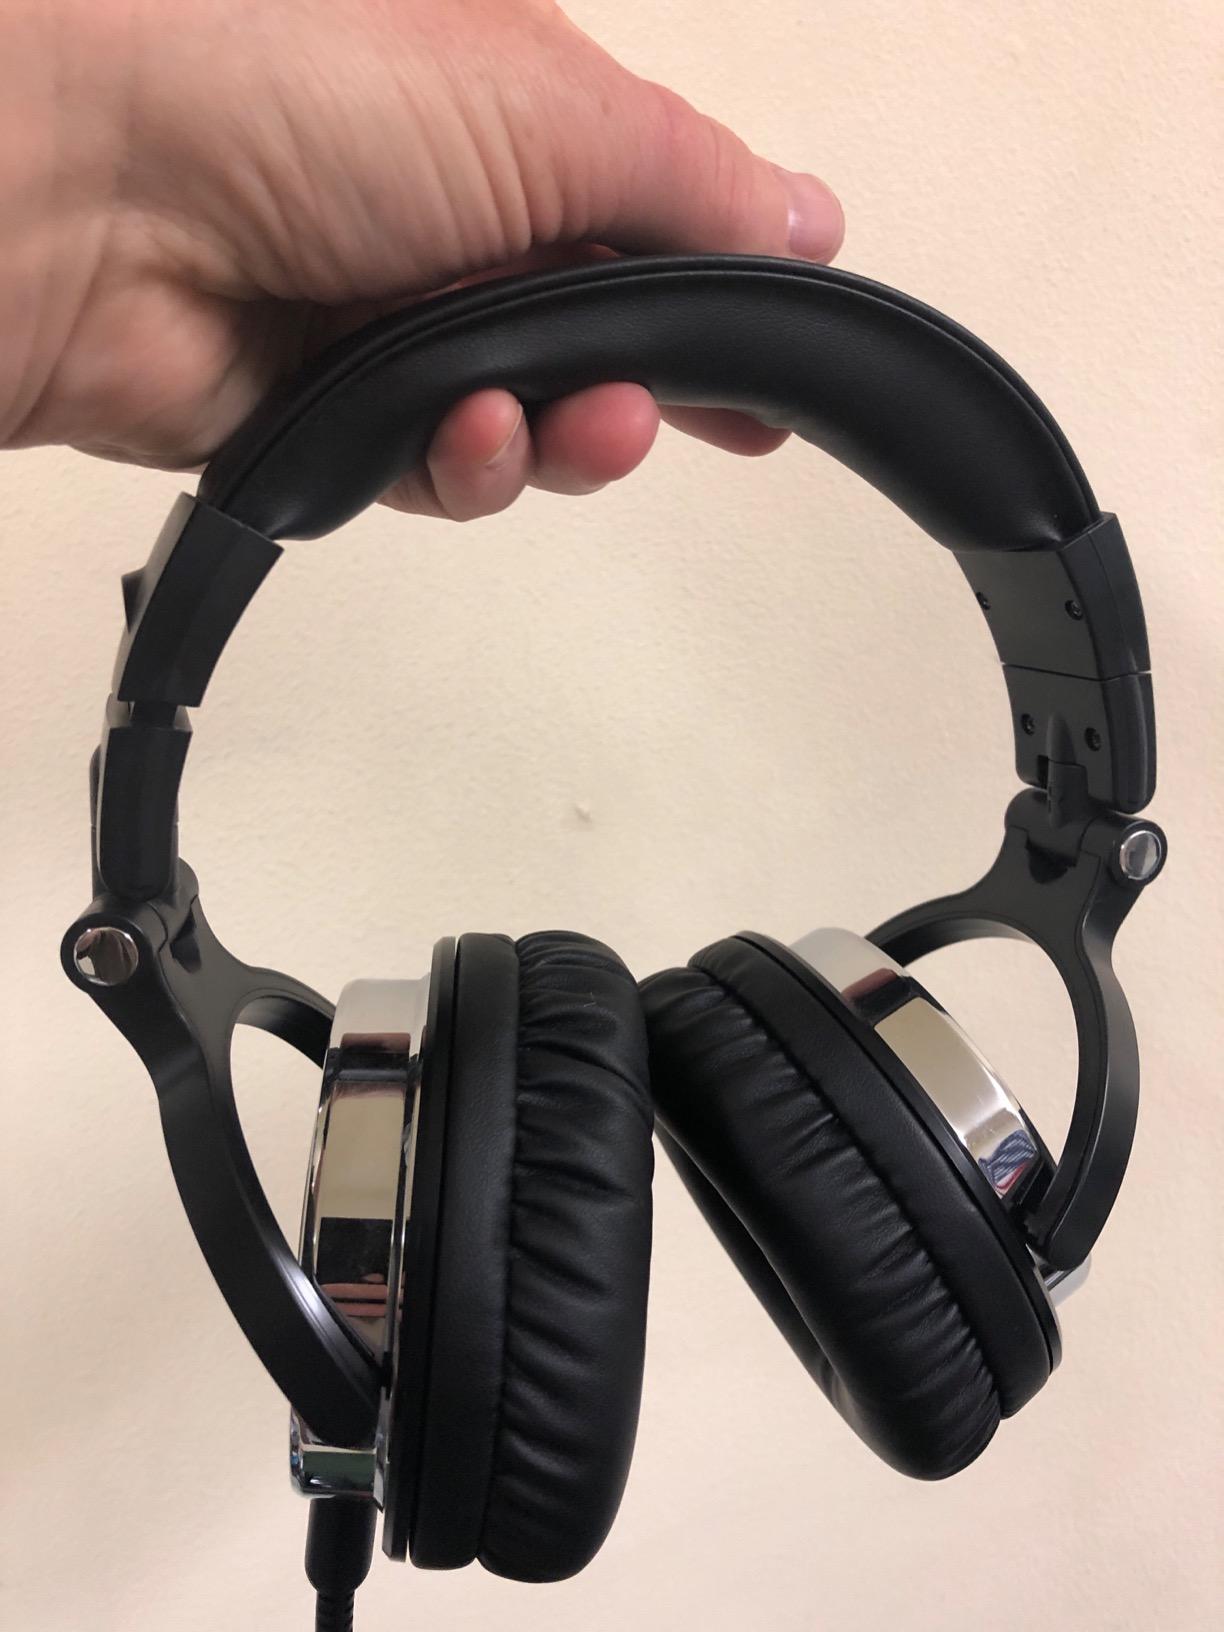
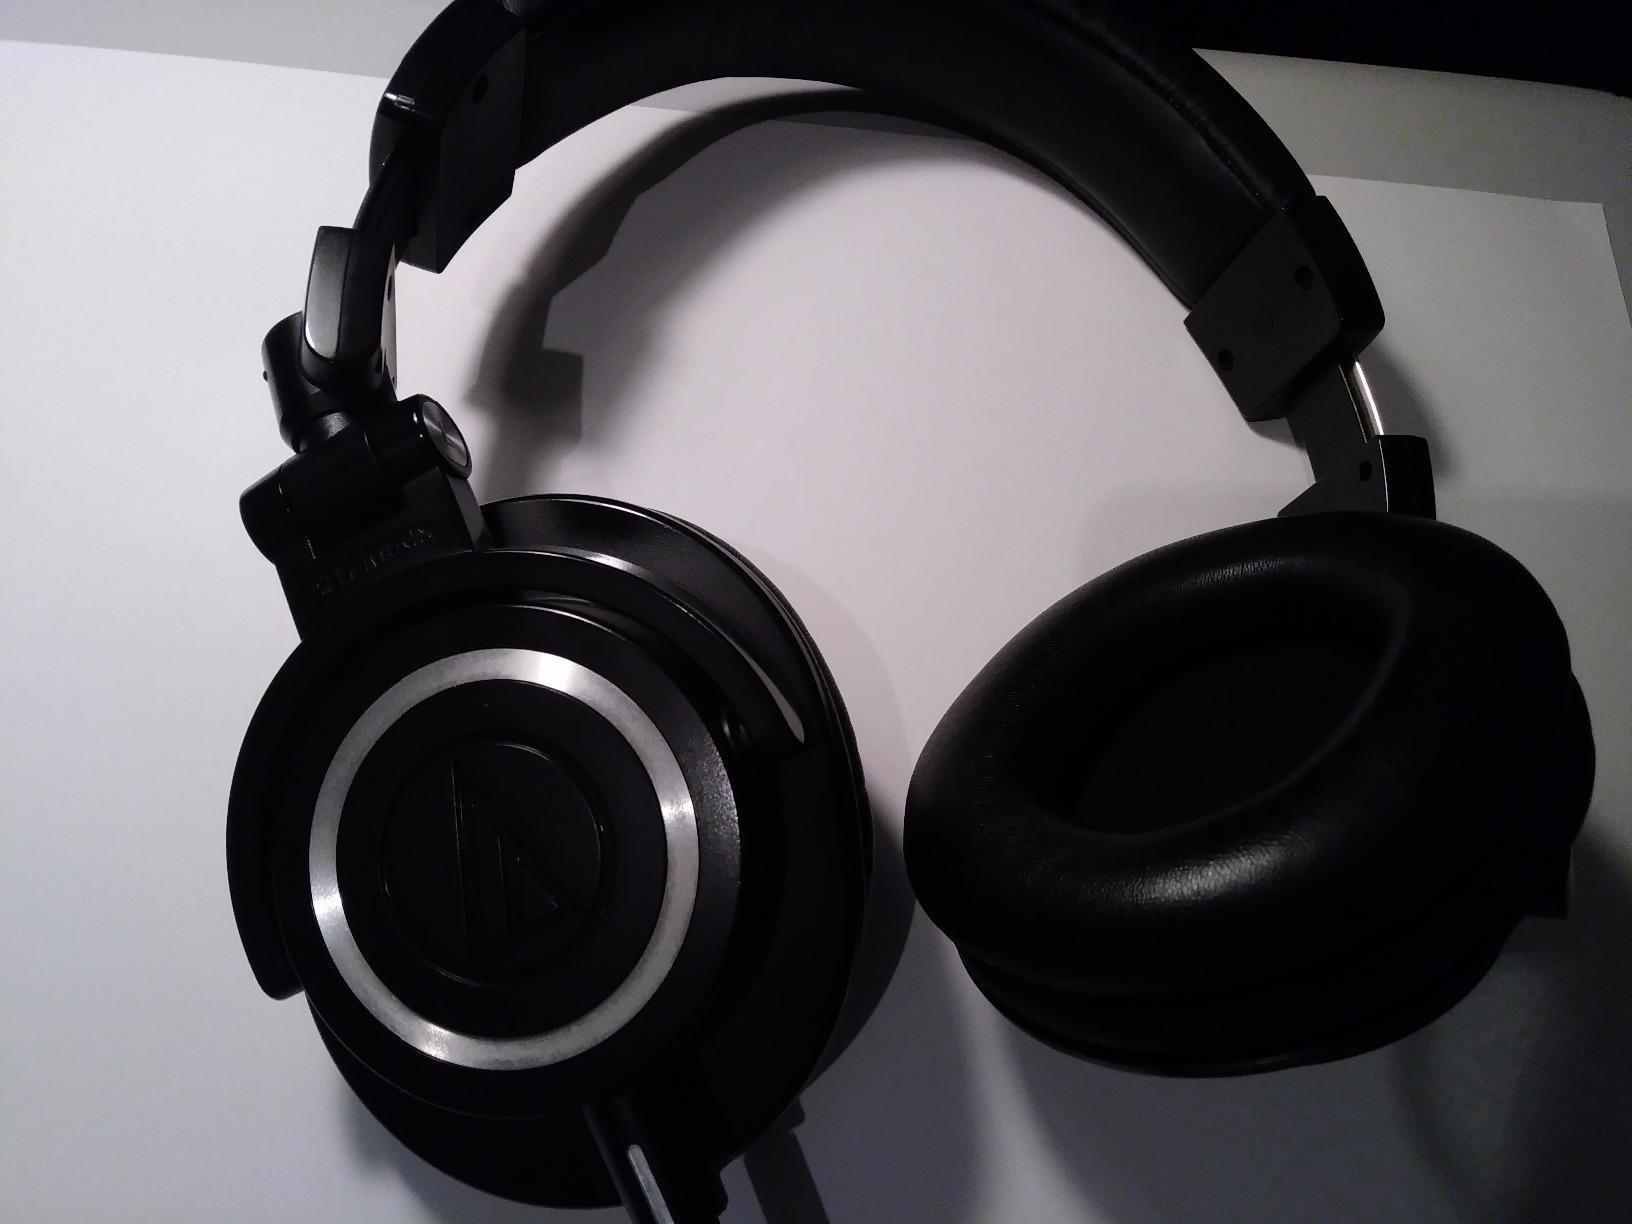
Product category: headphones
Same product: no